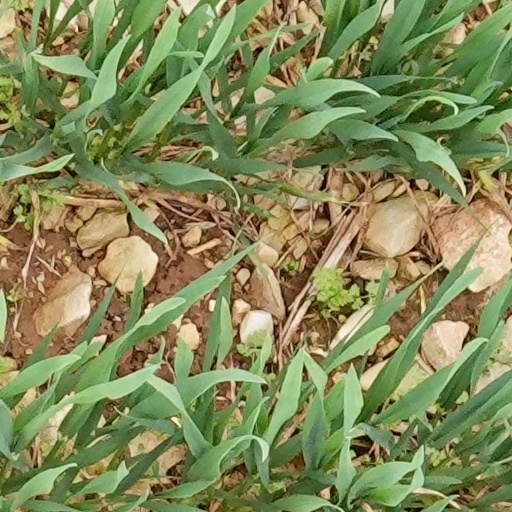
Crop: wheat